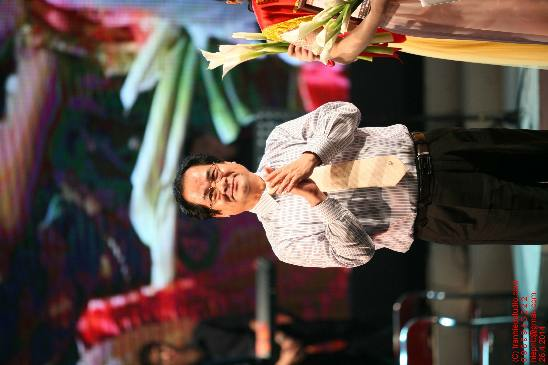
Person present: Yes